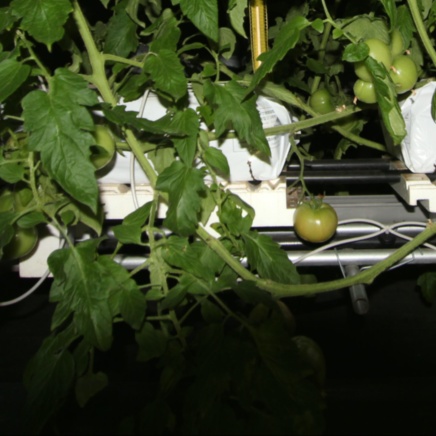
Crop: tomato